Foucault knife-edge test

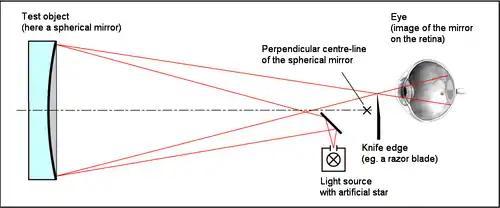
Foucault test setup to measure a mirror

The Foucault knife-edge test is an optical test to accurately measure the shape of concave curved mirrors. It is commonly used by amateur telescope makers for figuring primary mirrors in reflecting telescopes. It uses a relatively simple, inexpensive apparatus compared to other testing techniques.